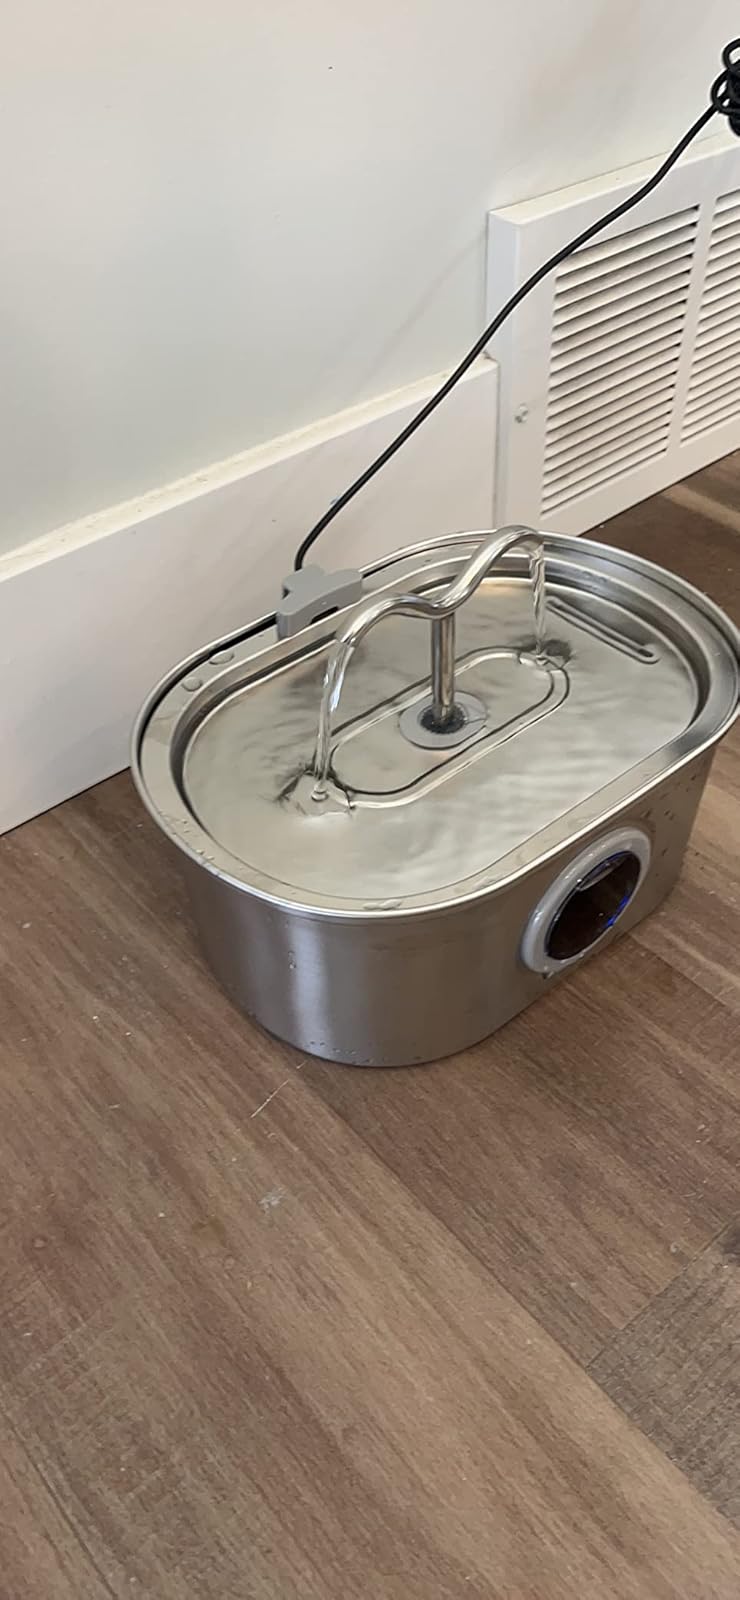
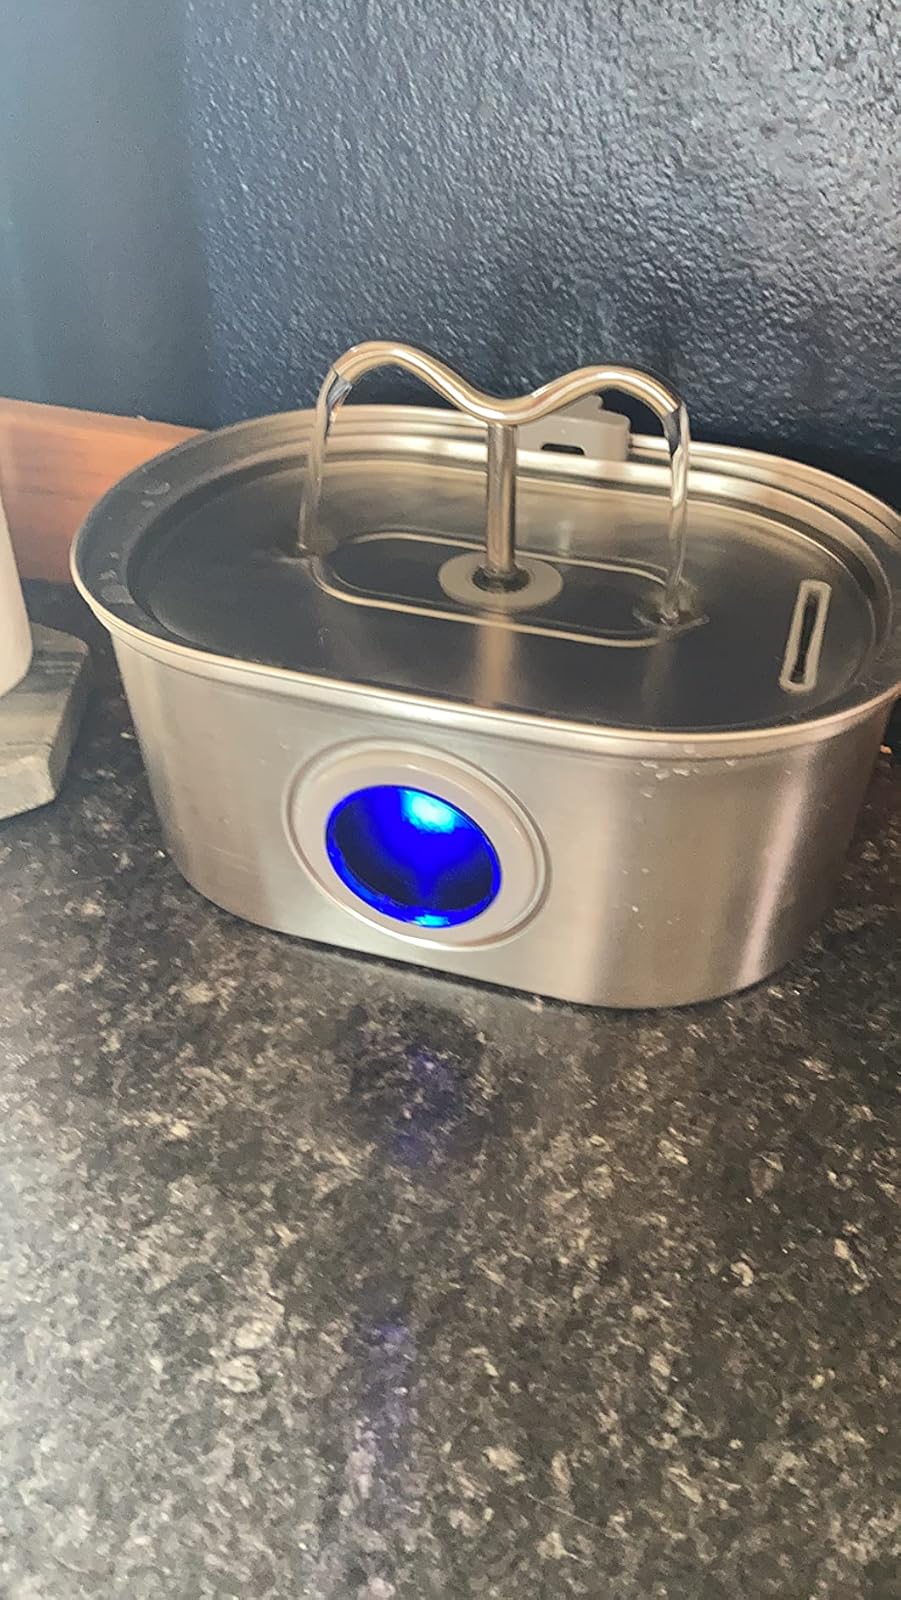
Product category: items_bowl
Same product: yes